Tauroctony

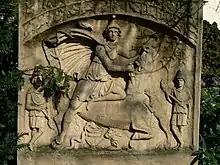
"CIMRM" 1083: Tauroctony relief from the "Heidenfeld" Mithraeum (Mithraeum I, Heddernheim, Germany), now in Wiesbaden. An extensive description is available at .

Although there are numerous minor variations, the basic features of the central tauroctony scene is highly uniform: Mithras half-straddles a bull that has been forced to the ground. The bull invariably appears in profile, facing to his left (the viewers’ right). In original (un-reconstructed) depictions, Mithras invariably has his head turned away from the bull, and in many he is looking back over his right shoulder up to Sol (statuary that shows Mithras looking at the bull are the result of Renaissance-era restorations of monuments that were missing a head). The bull is held down by Mithras' left leg, which is bent at an angle and the knee of which presses down on the bull's spine. The bull's rump and right hind leg is restrained by Mithras' right leg, which is almost fully extended.